Marine life

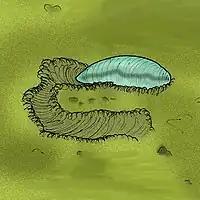
"Ikaria wariootia", an early bilaterian

Protostomes (from Greek for "first mouth") are a superphylum of animals. It is a sister clade of the deuterostomes (from Greek for "second mouth"), with which it forms the Nephrozoa clade. Protostomes are distinguished from deuterostomes by the way their embryos develop. In protostomes the first opening that develops becomes the mouth, while in deuterostomes it becomes the anus.